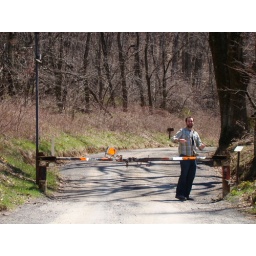
road is closed, have to find a way around the mountain